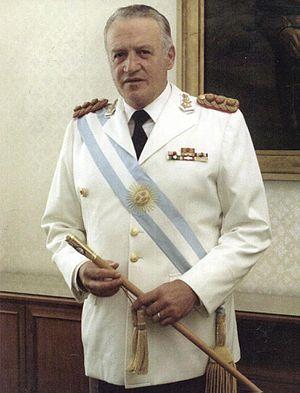
Leopoldo Fortunato Galtieri Castelli [leoˈpoldo foɾtuˈnato ɣalˈtjeɾi kasˈteʎi], né à Castelar, province de Buenos Aires, le 15 juillet 1926 et mort à Buenos Aires, le 12 janvier 2003, est un militaire et homme d'État argentin qui occupe la présidence de la Nation du 22 décembre 1981 au 18 juin 1982, pendant la période dite de Proceso de Reorganización Nacional.